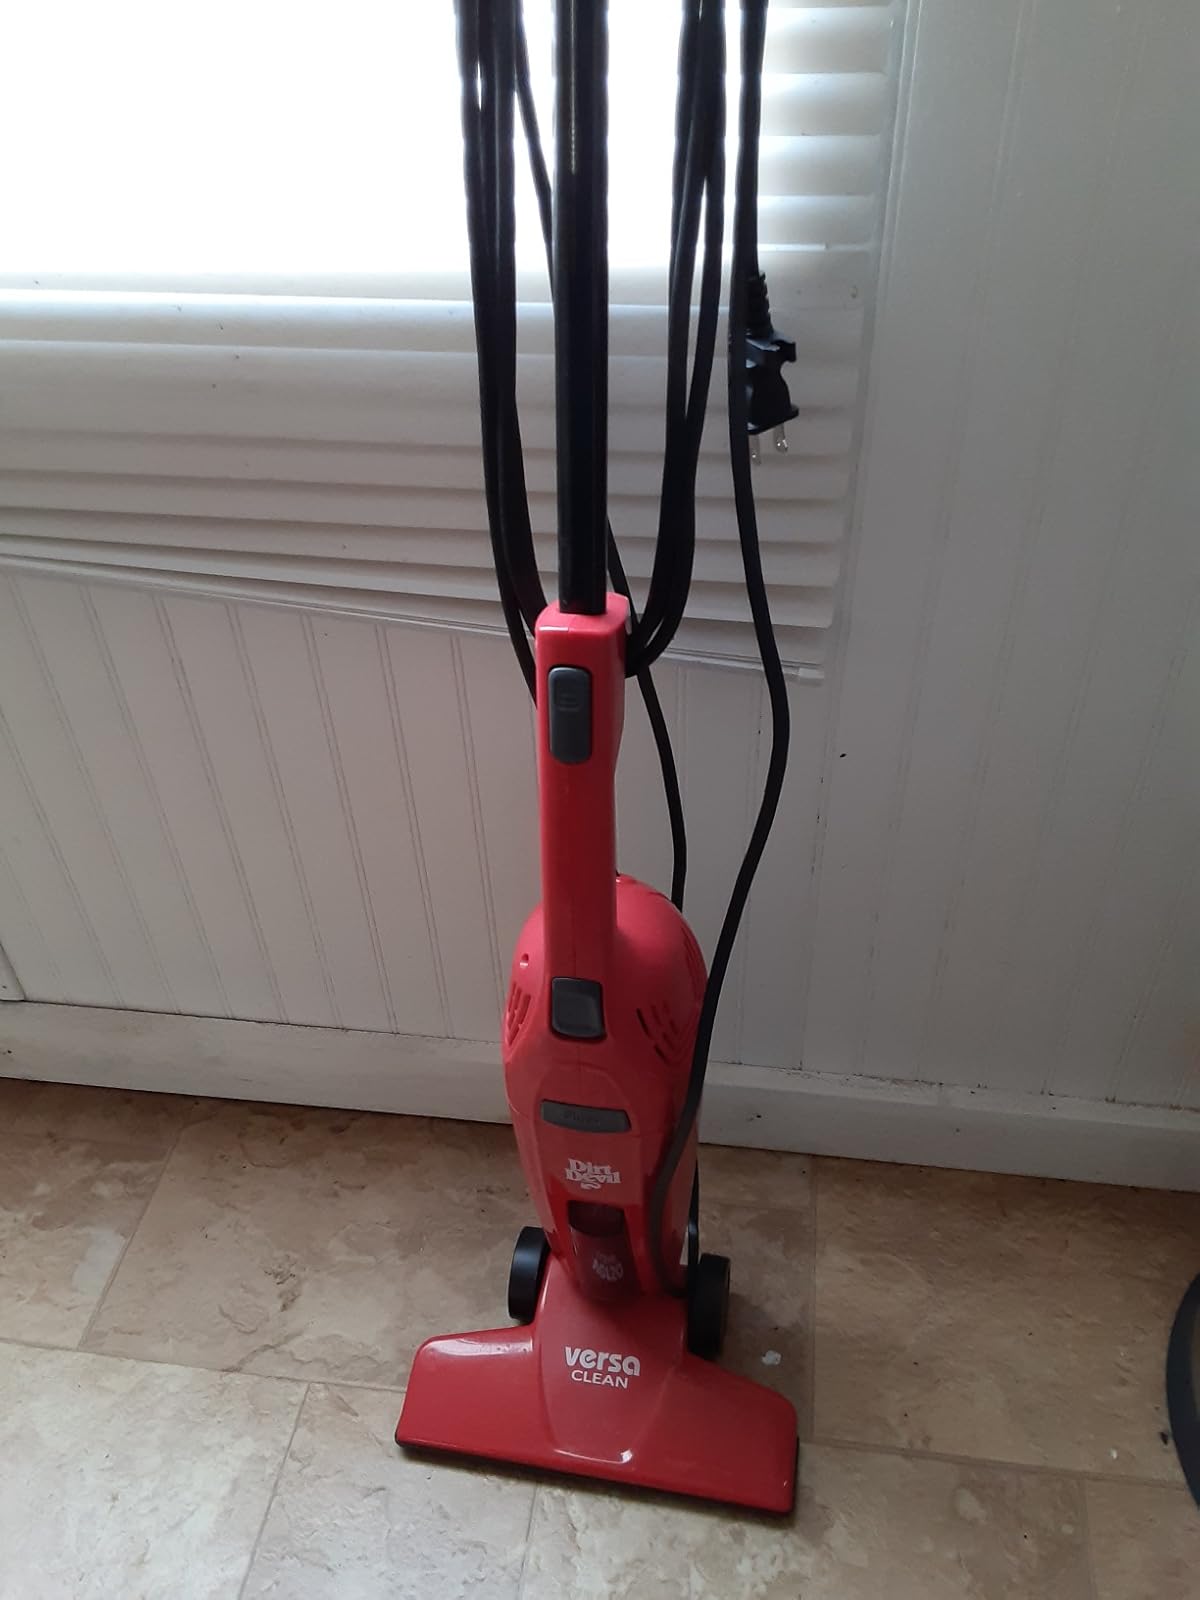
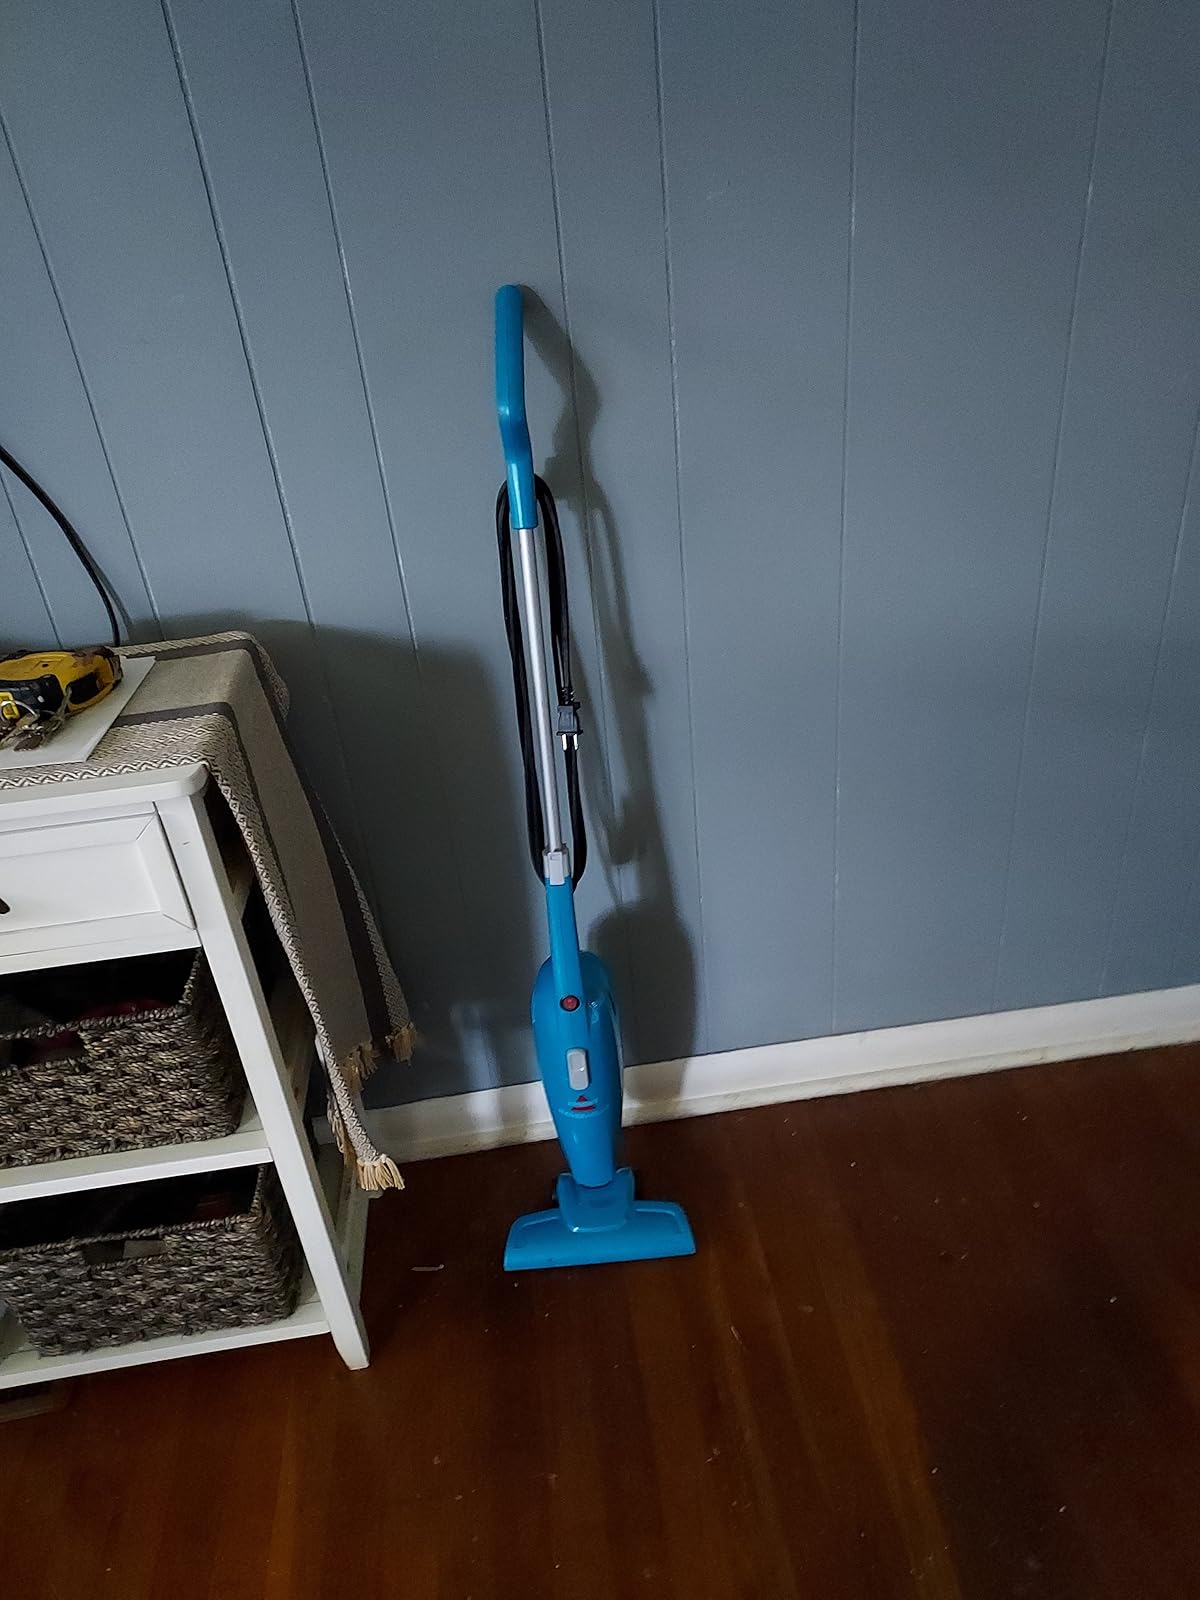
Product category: items_vacuum
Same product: no